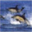
Label: dolphin